Kong Hans Kælder

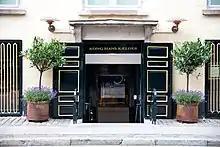
Kong Hans Kælder

Kong Hans Kælder is a two Michelin star restaurant in Copenhagen, Denmark. It received the first Michelin star awarded to a Copenhagen restaurant, but lost its star in March 2014 . It since regained a Michelin star in 2015. On 13 September 2021, Kong Hans Kælder received a second Michelin star. The cuisine is mainly classical French with contemporary Nordic influences. The head chef is Mark Lundgaard.